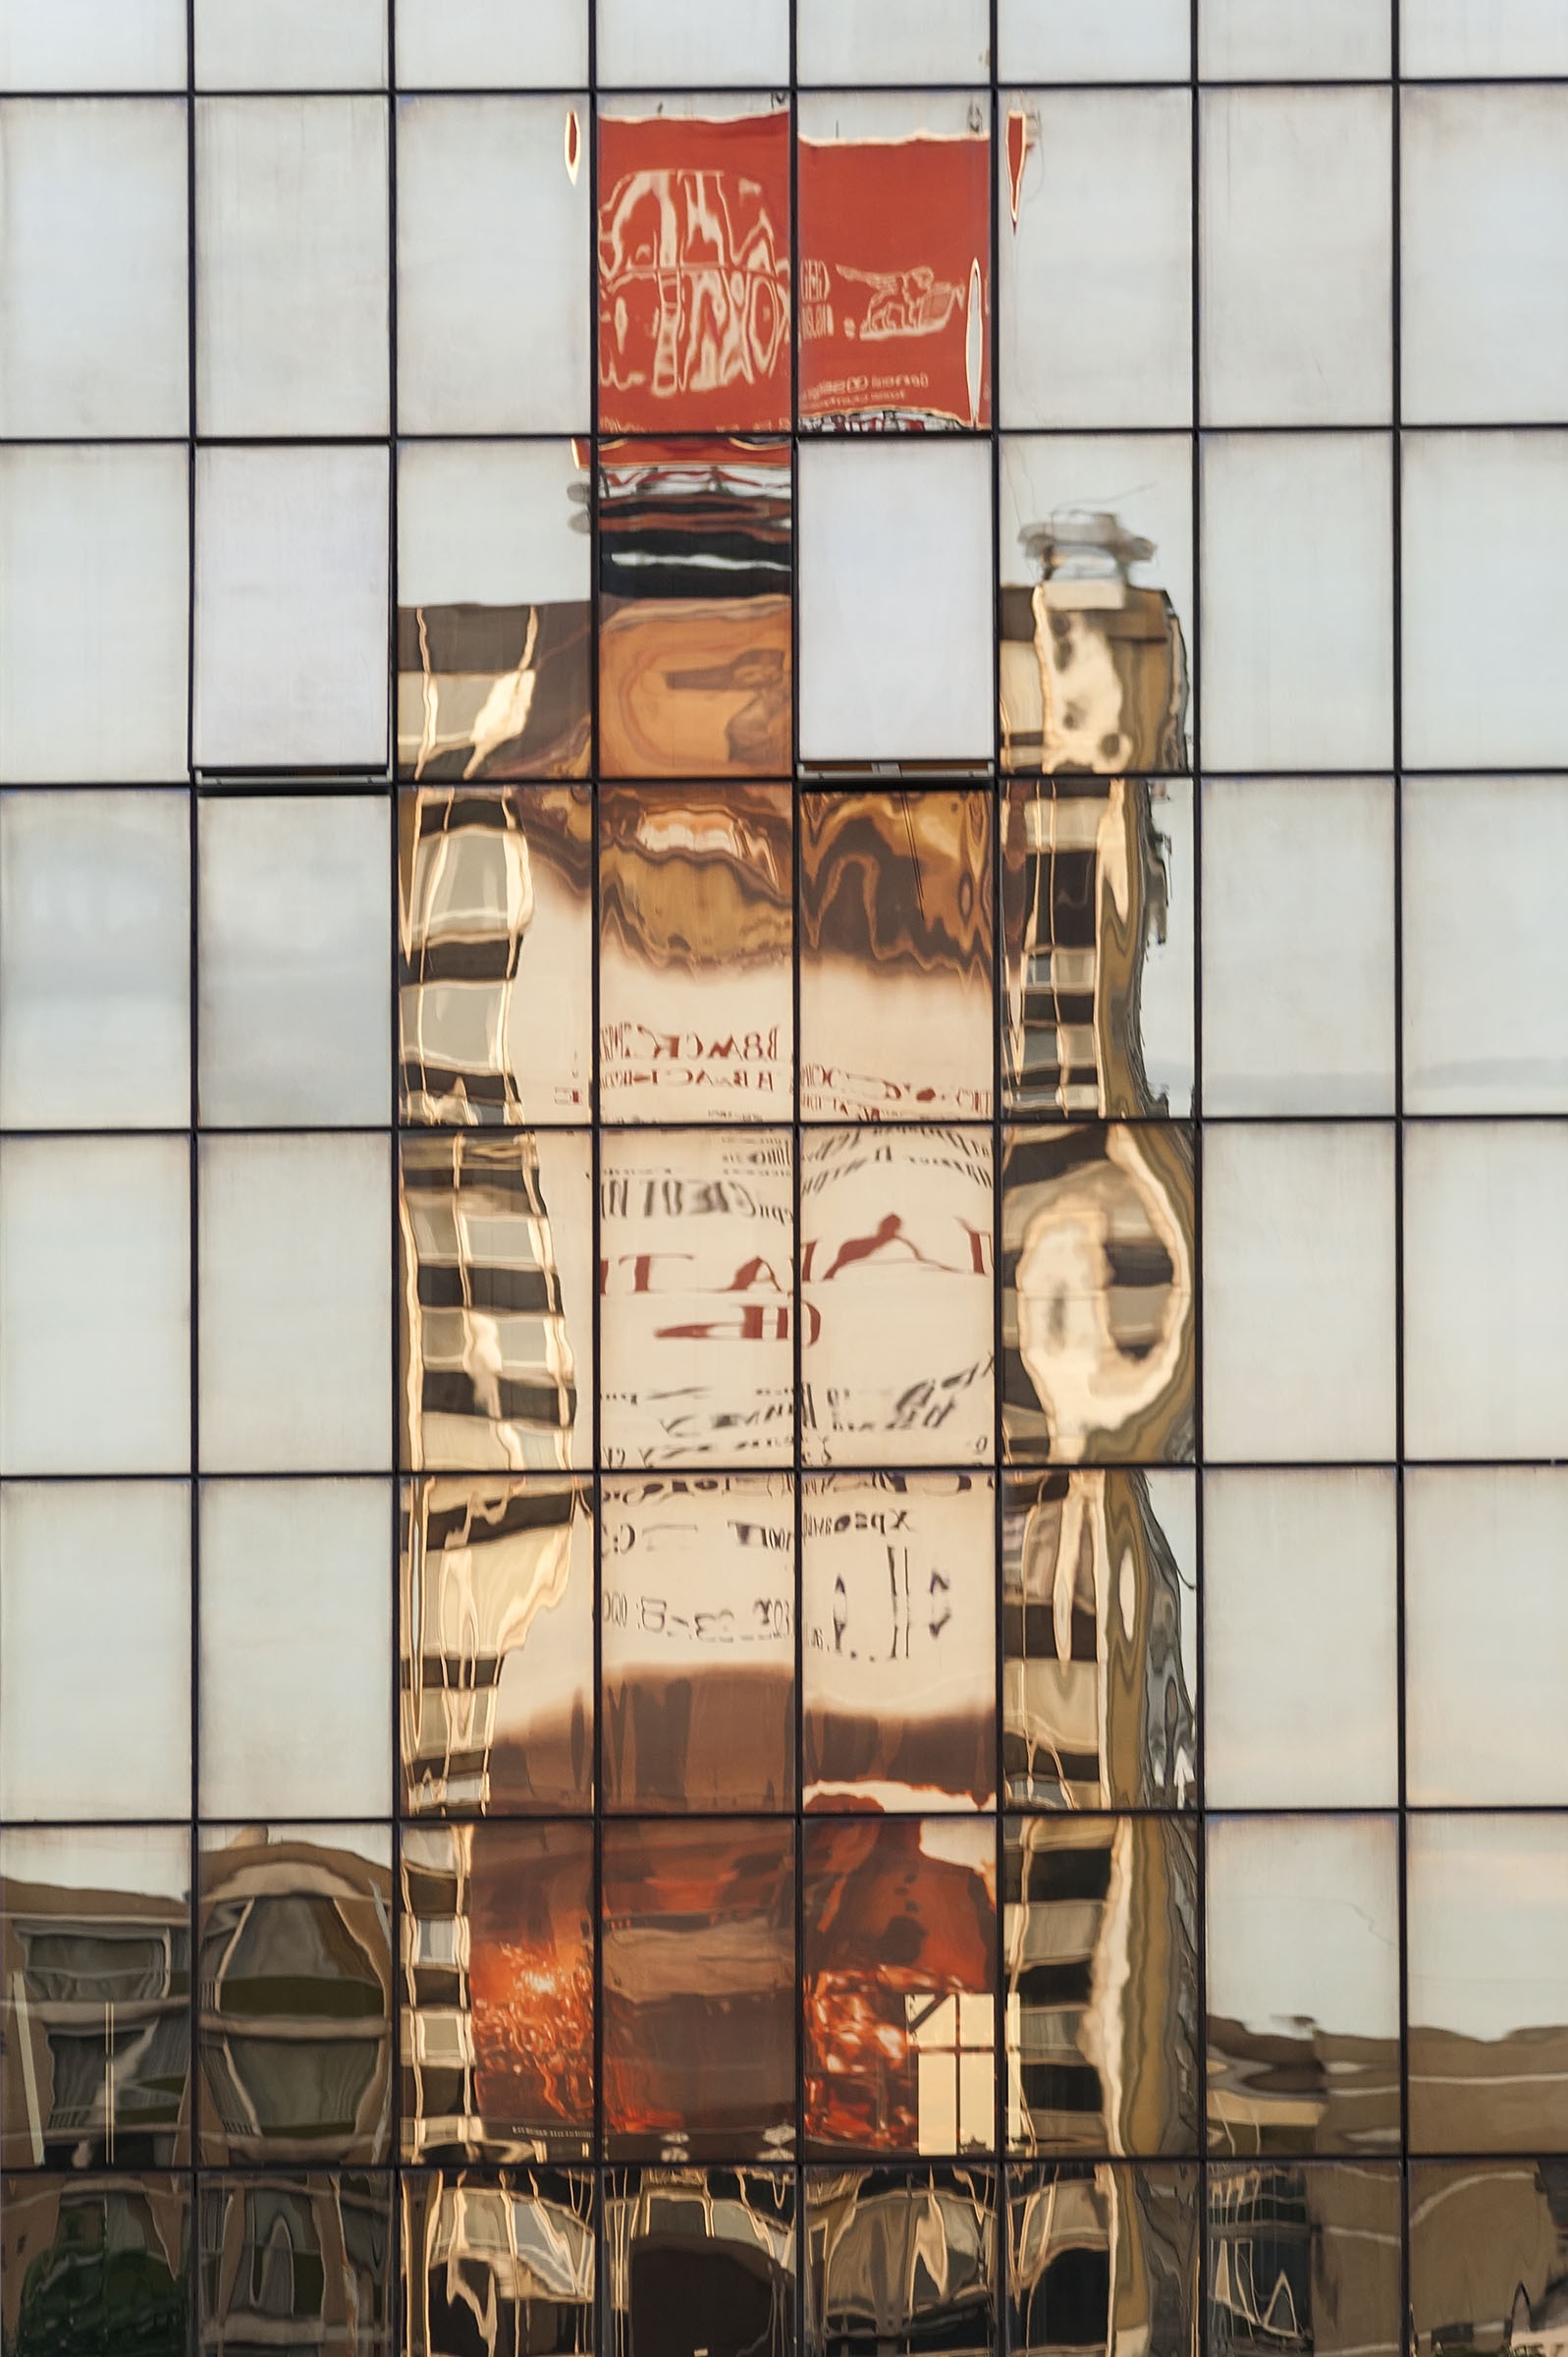
architecture, window, glass, building, city, wall, advertising, reflection, facade, modern, interior design, art, design, mirror, modern art, mirror reflection, window covering